Stephen Broden

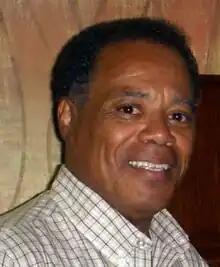
Broden in 2010

On March 2, 2010, Broden won the plurality of votes, in a three-way Republican primary election for the U.S. House in Texas's 30th congressional district, with 46.6%. On April 13, 2010 he won the Republican Primary runoff election, with 67.5% of the votes, and became the 2010 Republican candidate for the November general election.